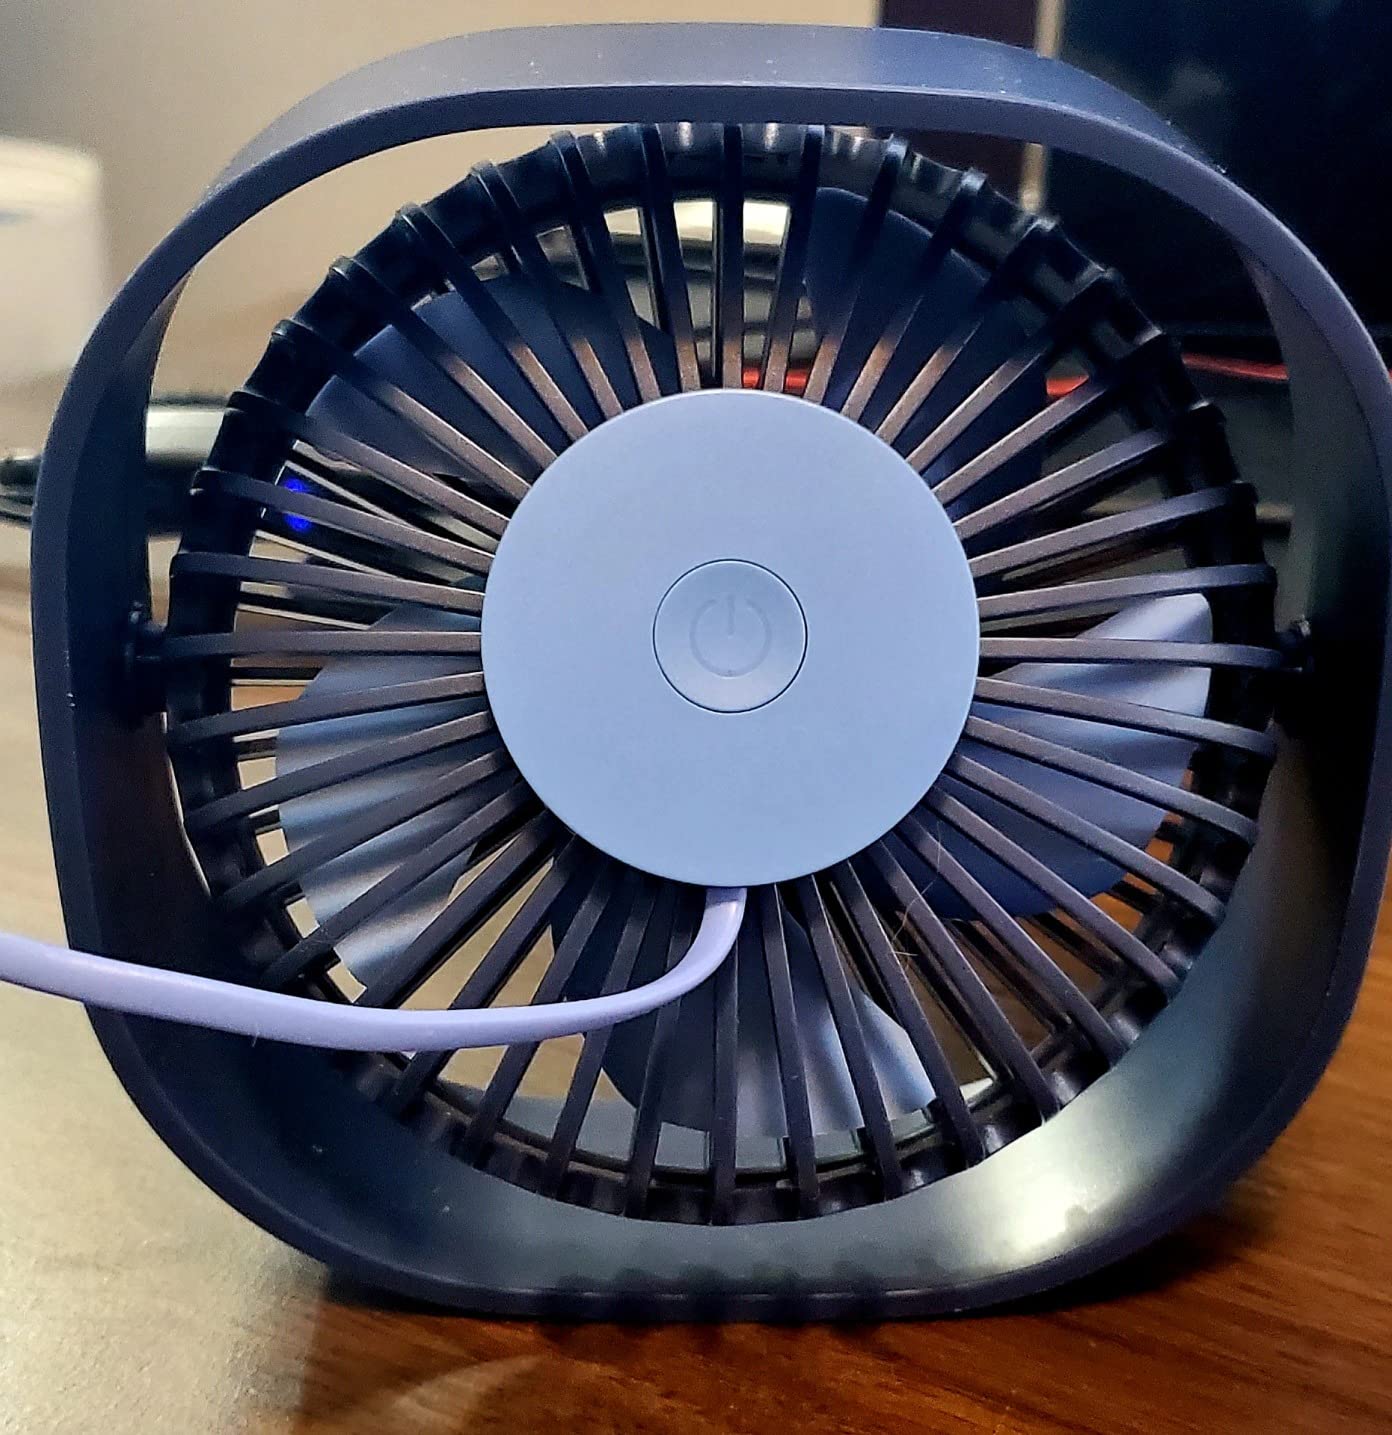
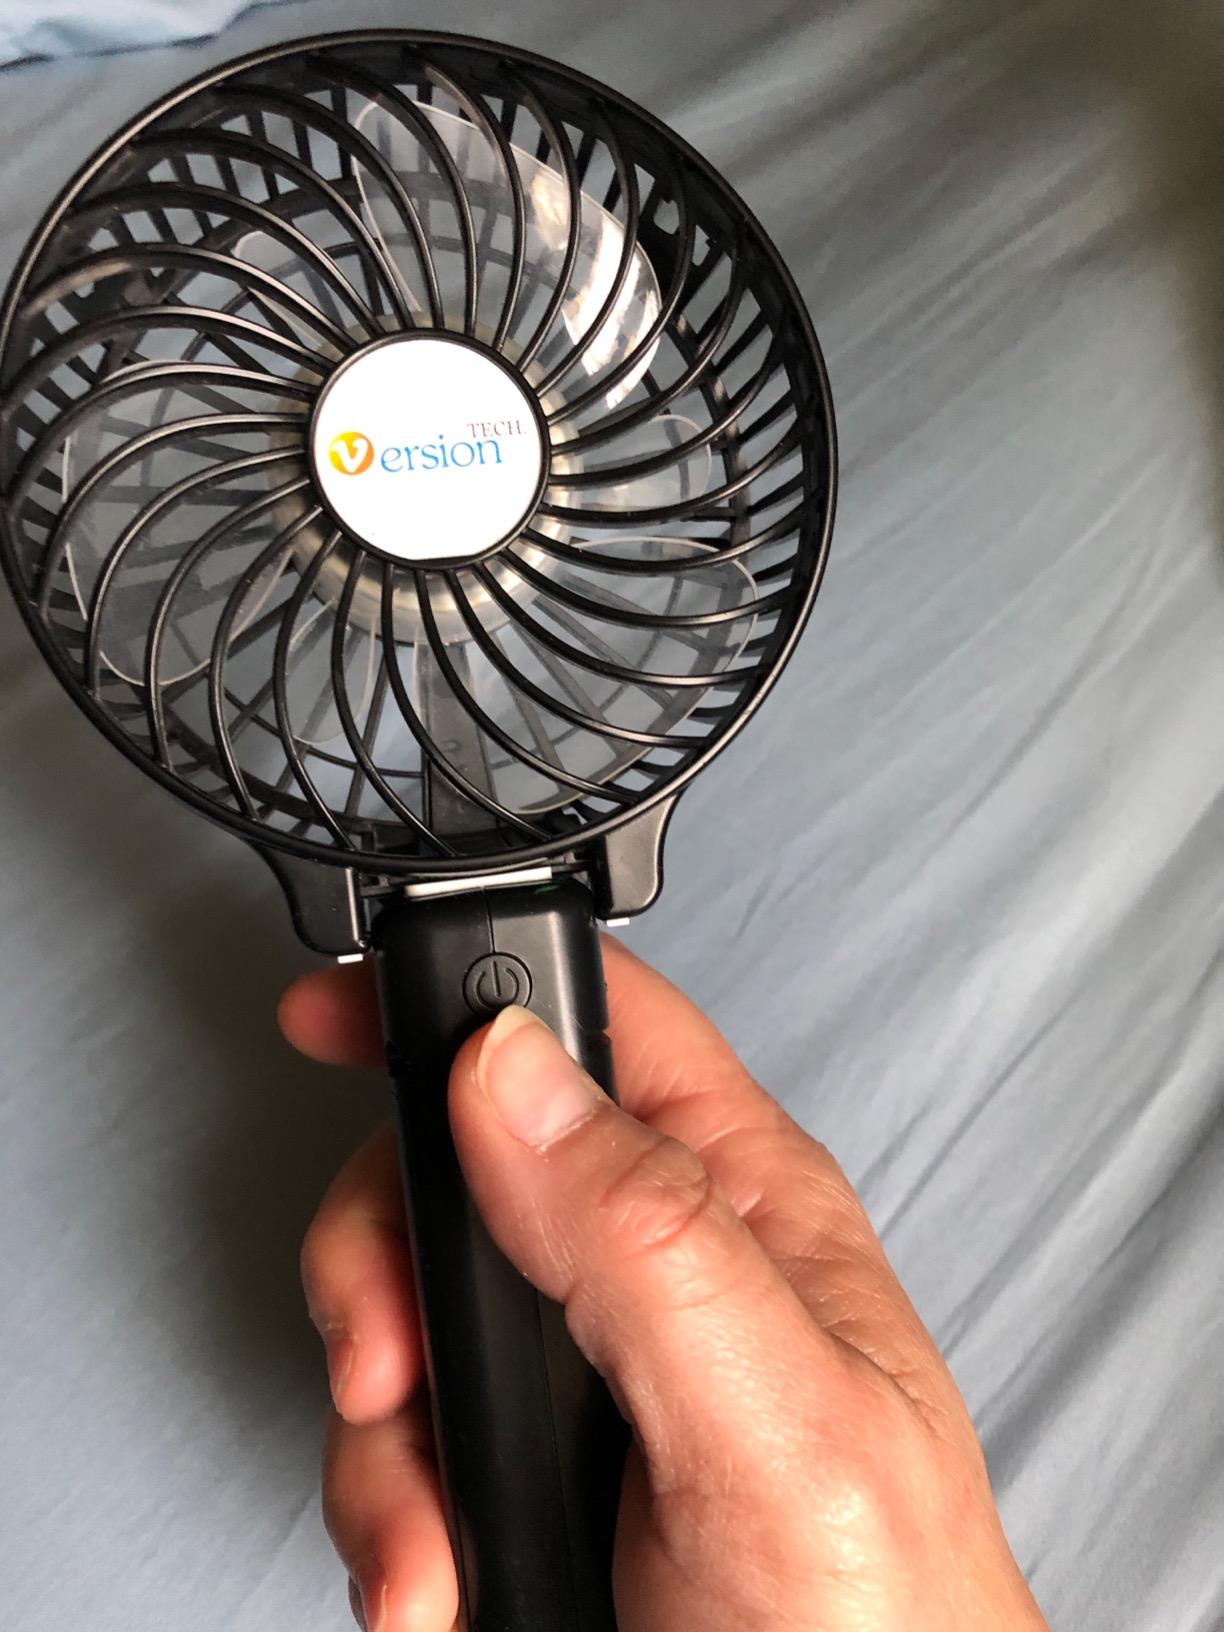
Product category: fan
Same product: no